1990 Australian federal election

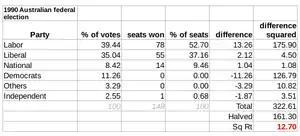
The Gallagher Index result: 12.7

The 1990 election resulted in a modest swing to the opposition Coalition. Though Labor had to contend with the late 80s/early 90s recession, they won a record fourth successive election and a record 10 years in government with Bob Hawke as leader, a level of political success not previously seen by federal Labor. The election was to be Hawke's last as Prime Minister and Labor leader, he was replaced by Paul Keating on 20 December 1991 who would go on to lead Labor to win a record fifth successive election and a record 13 years (to the day) in government resulting from the 1993 election.